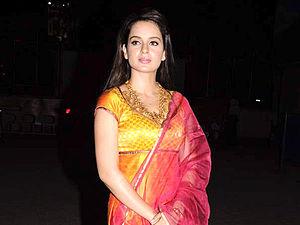
Kangana Ranaut ou Kangna Ranaut née le 20 mars 1987 est une actrice indienne qui joue dans des films de Bollywood et de Kollywood.